Zapin

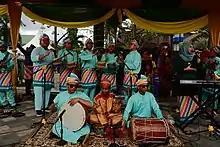
Zapin instruments played among the Pontianak Malays of West Kalimantan.

The dancers usually perform in pairs and are accompanied by musicians playing the Accordion, Violin, Gambus, Gendang, Marwas/Marawis, and Rebana.